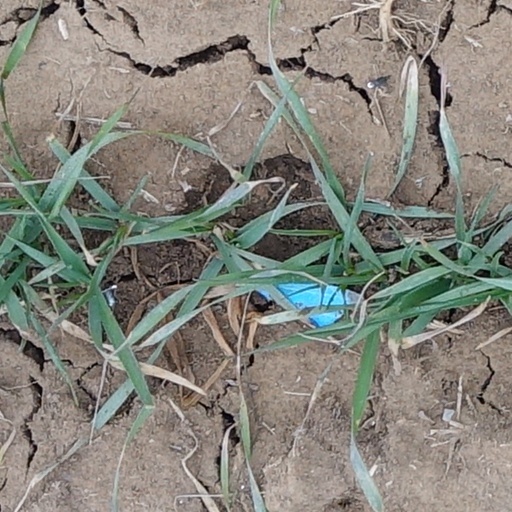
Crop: wheat